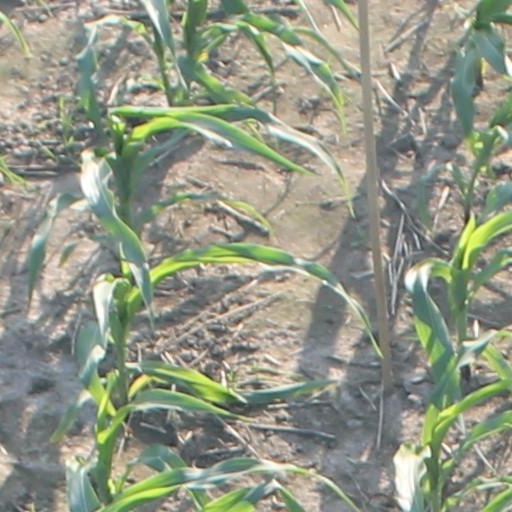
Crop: maize; corn